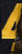
Number: 4